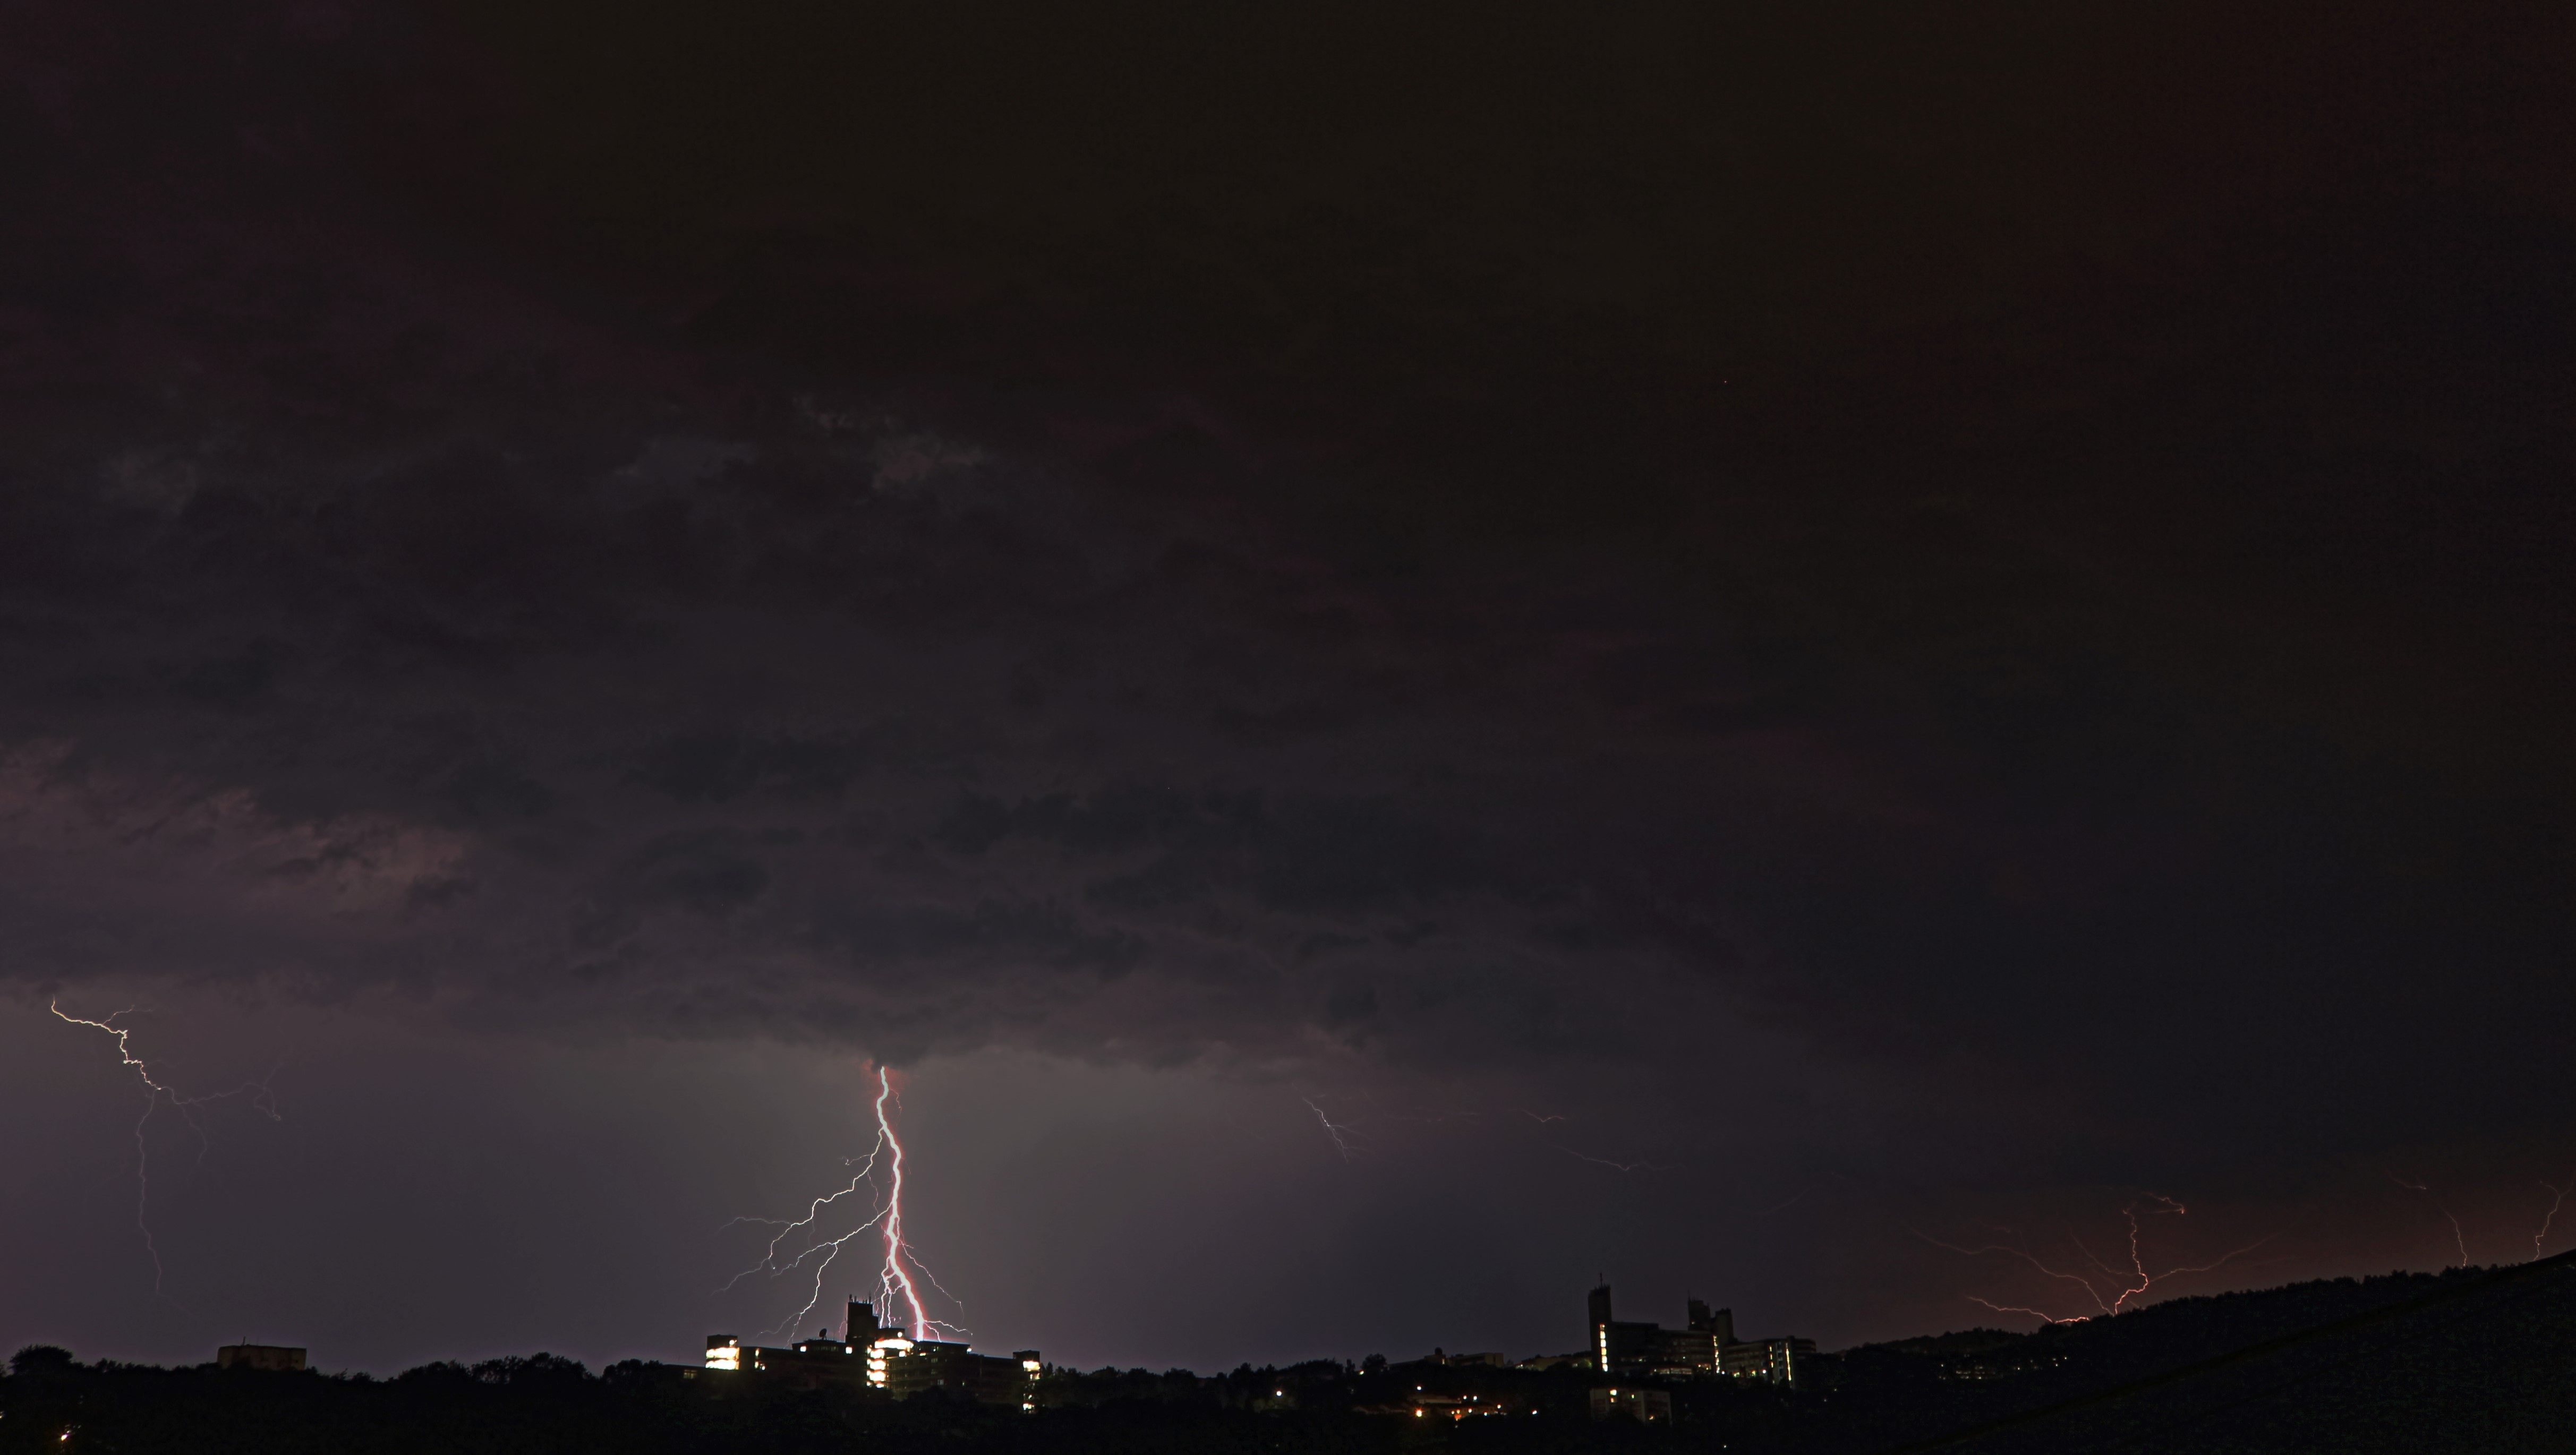
nature, mountain, cloud, sky, night, atmosphere, mystical, weather, storm, darkness, lightning, thunder, clouds, thunderstorm, destruction, win, awesome, forward, phenomenon, thundercloud, flashes